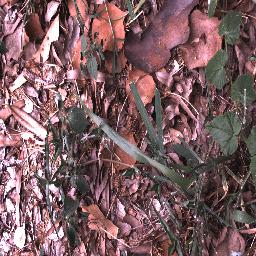
Label: negative